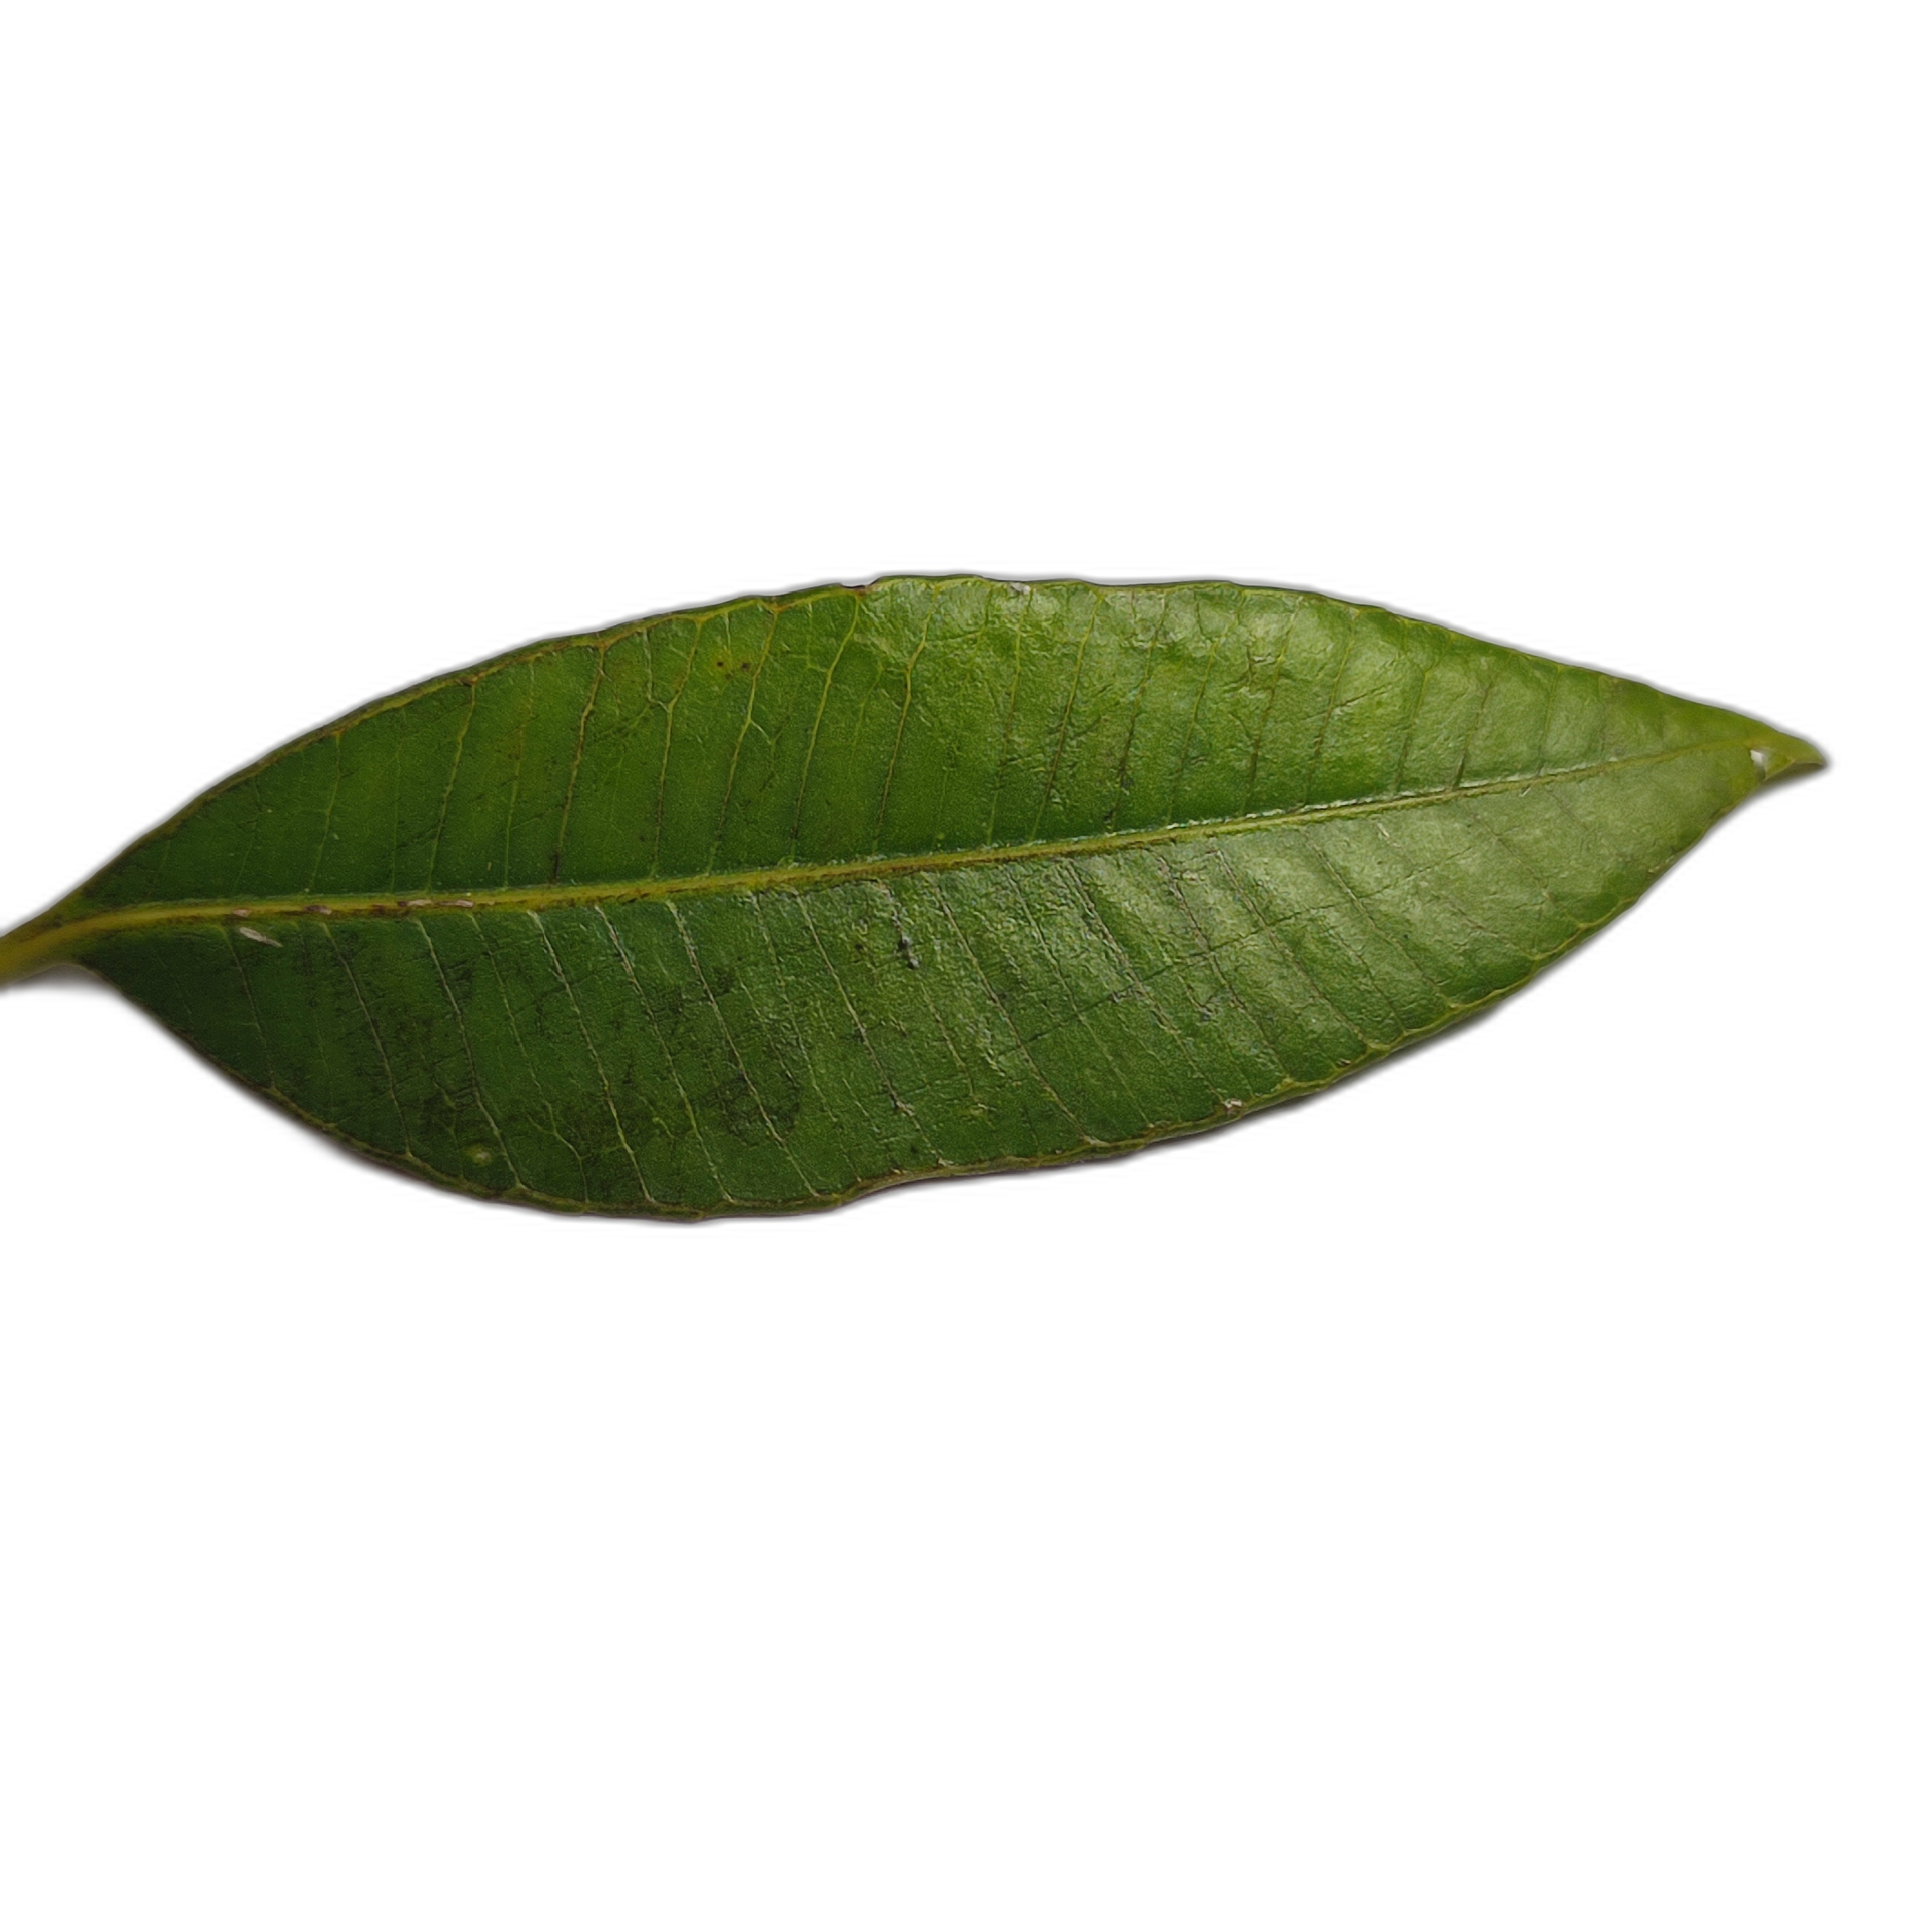
Label: healthy